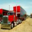
Label: truck